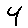
Label: 4